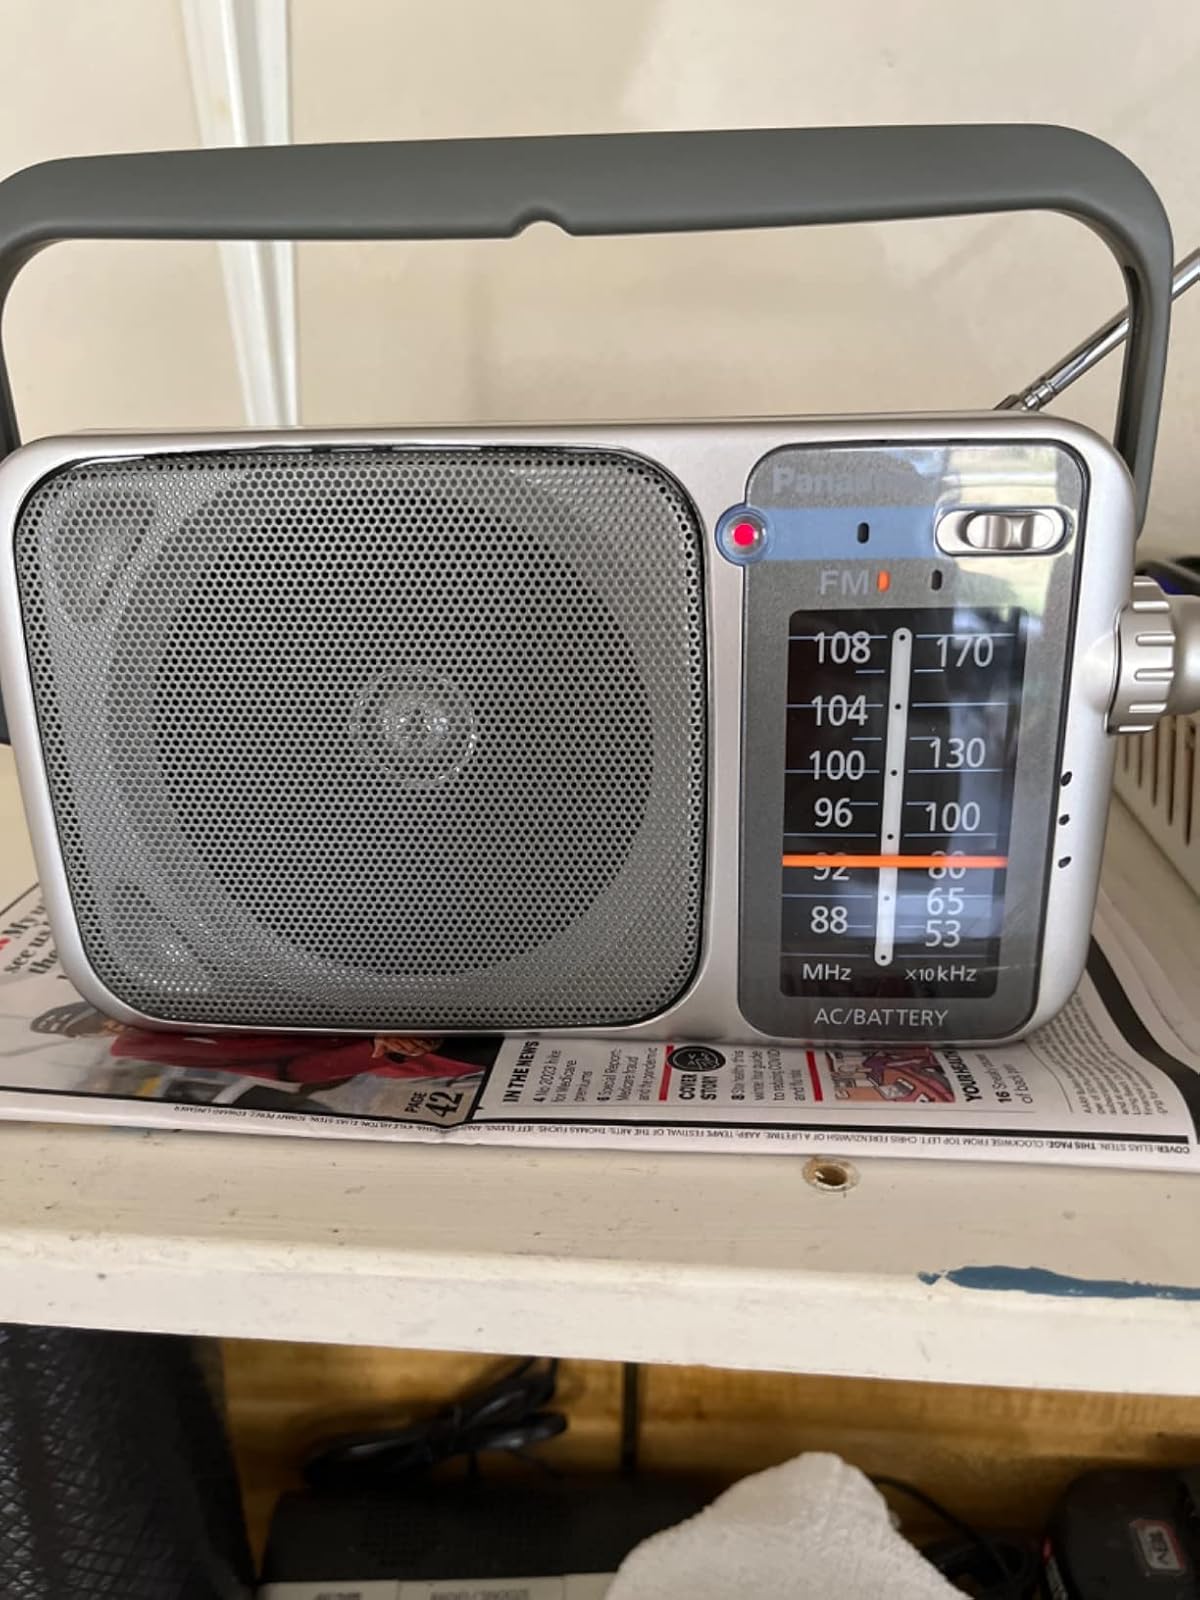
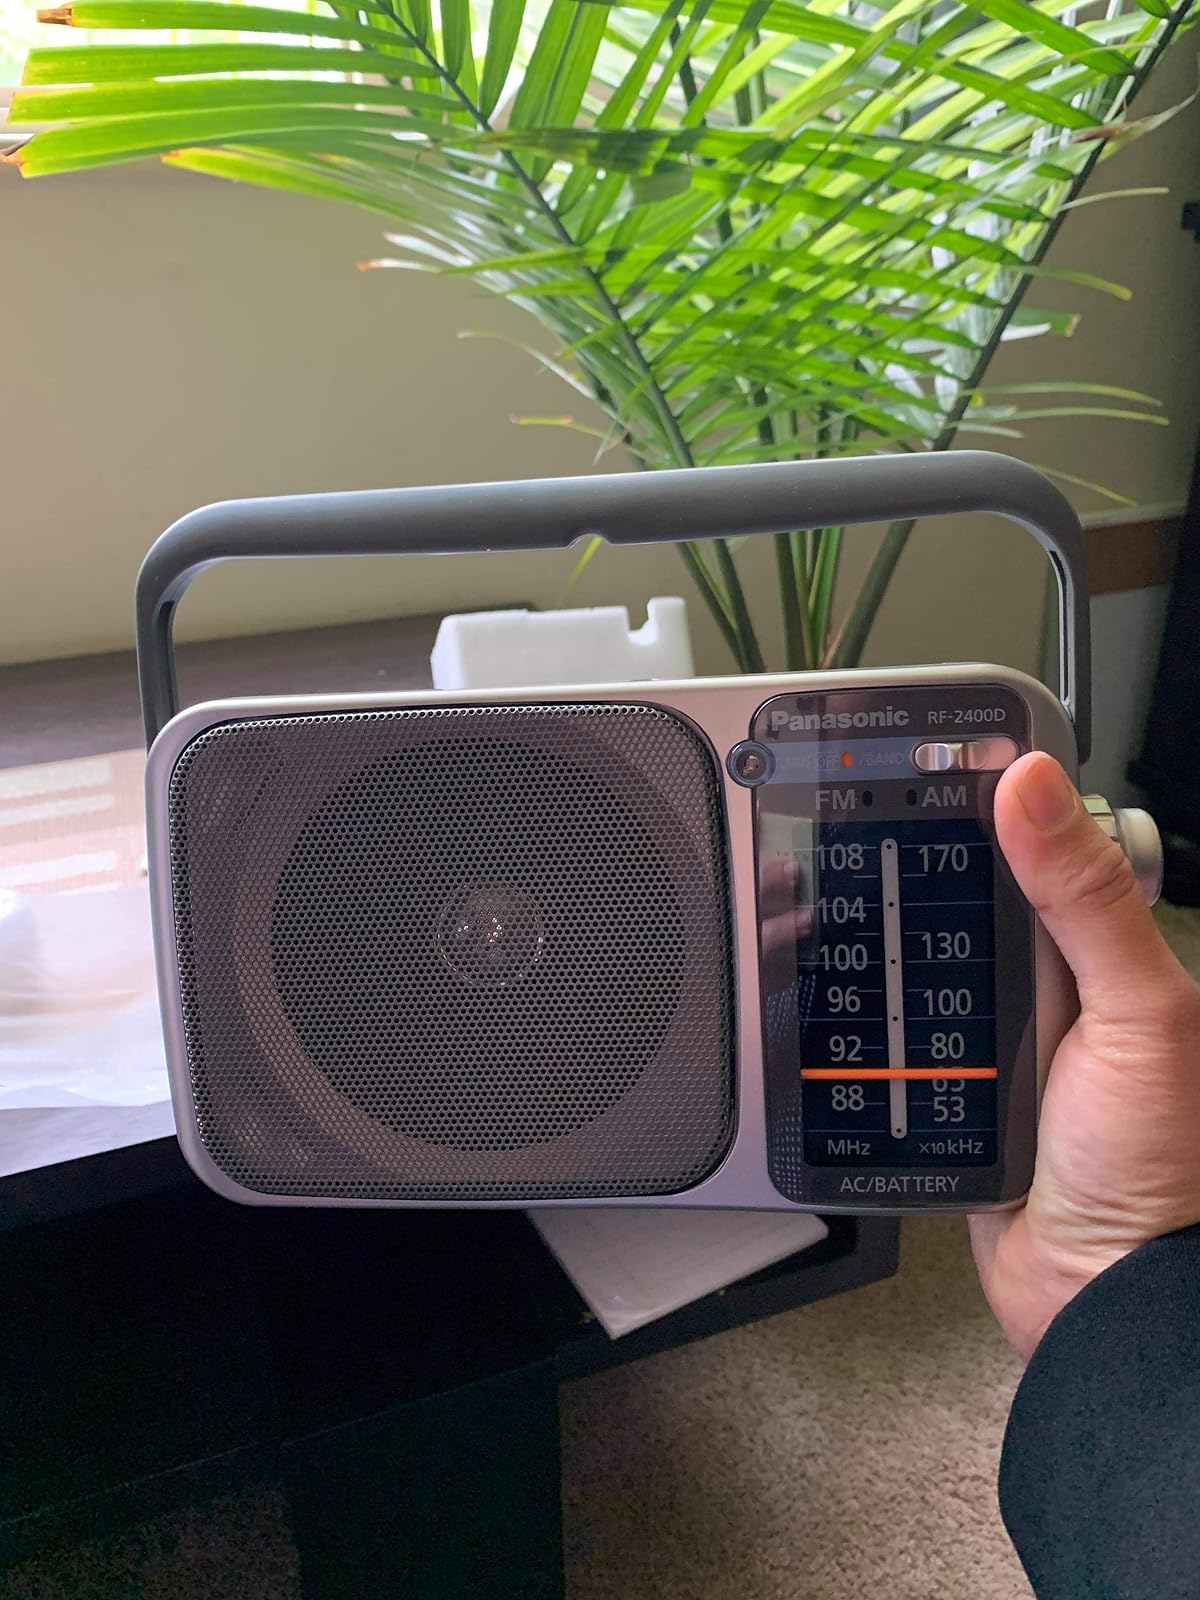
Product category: radio
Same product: yes